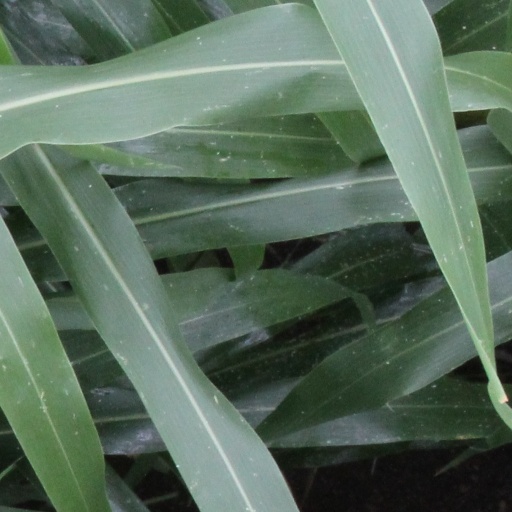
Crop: sorghum